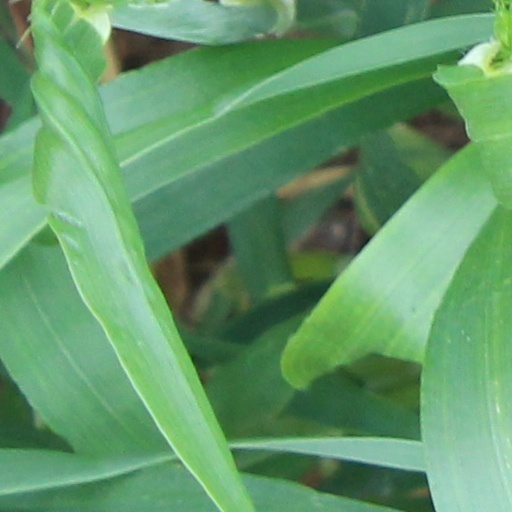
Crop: wheat